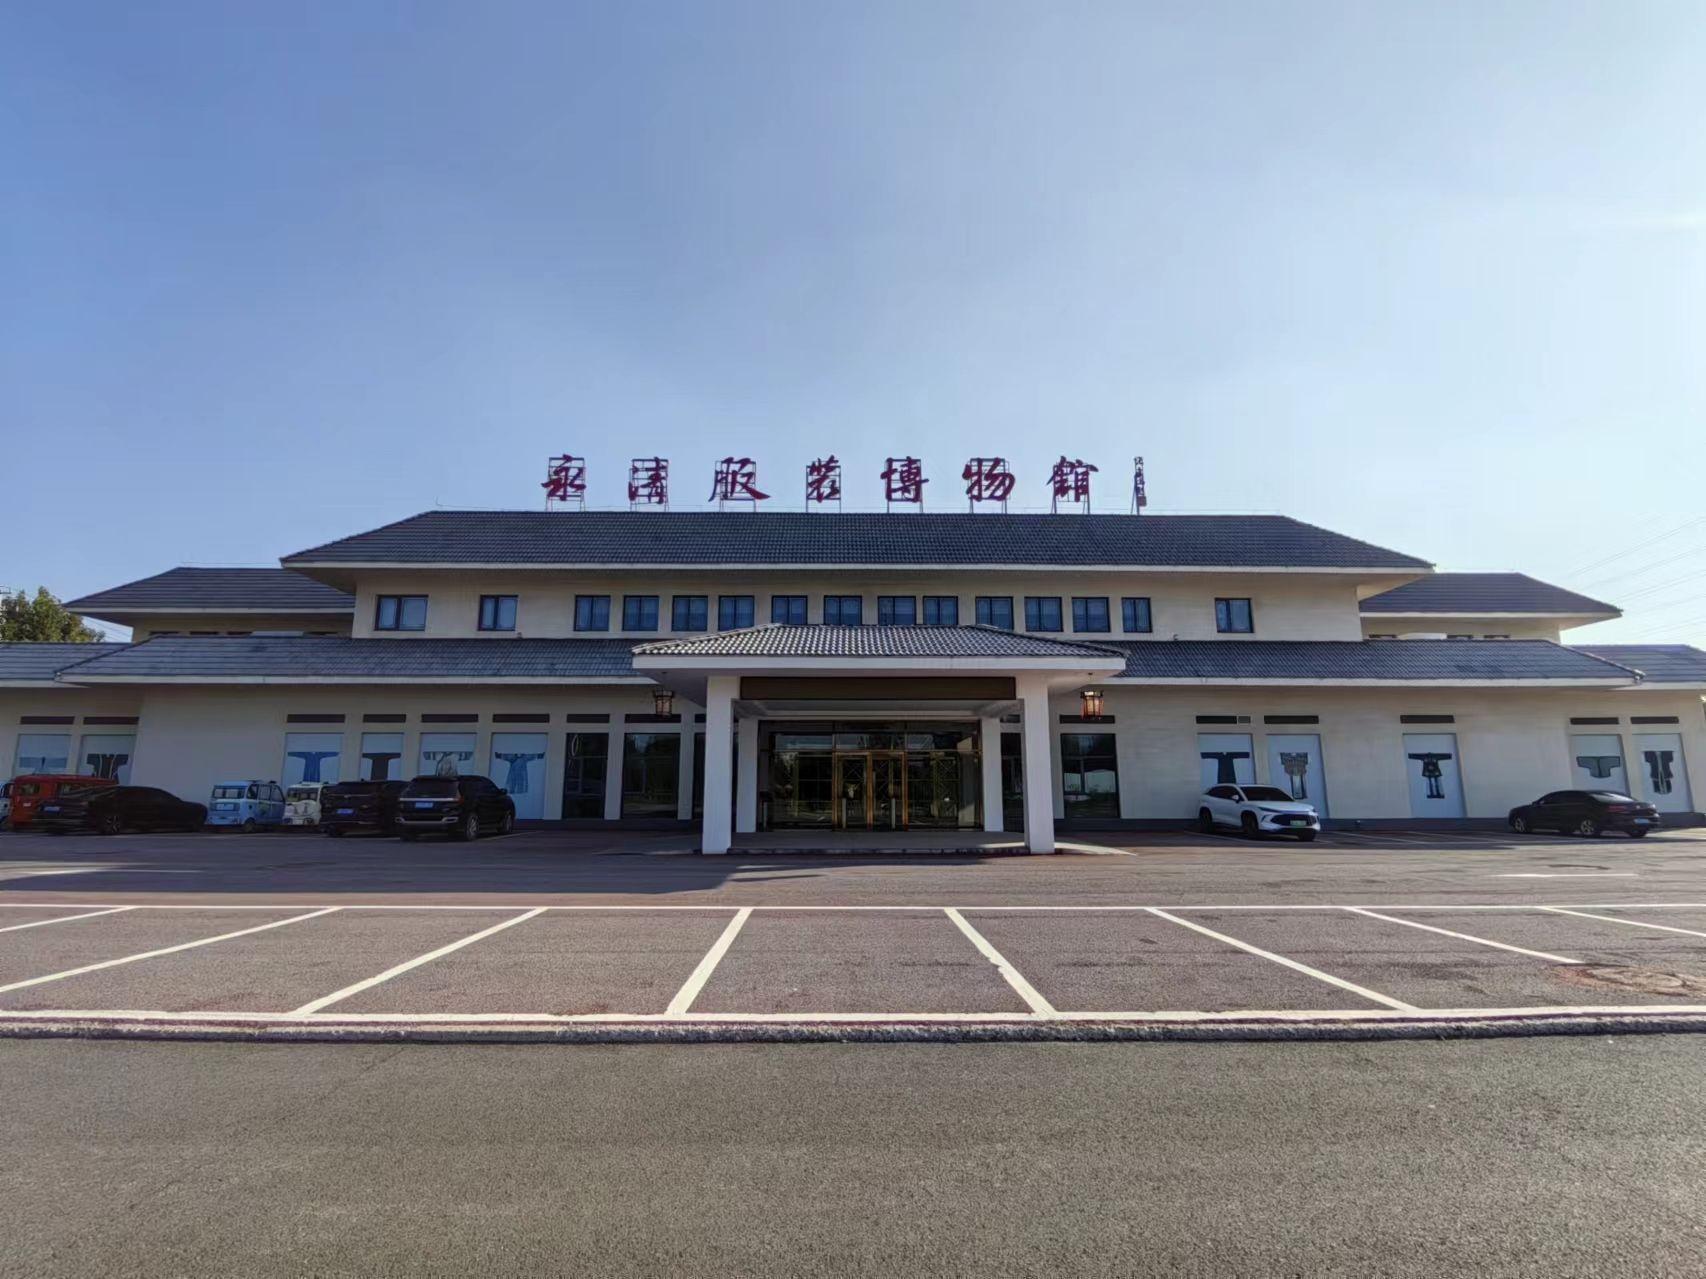
地标名称：永清服装博物馆
所在城市：廊坊市·永清县